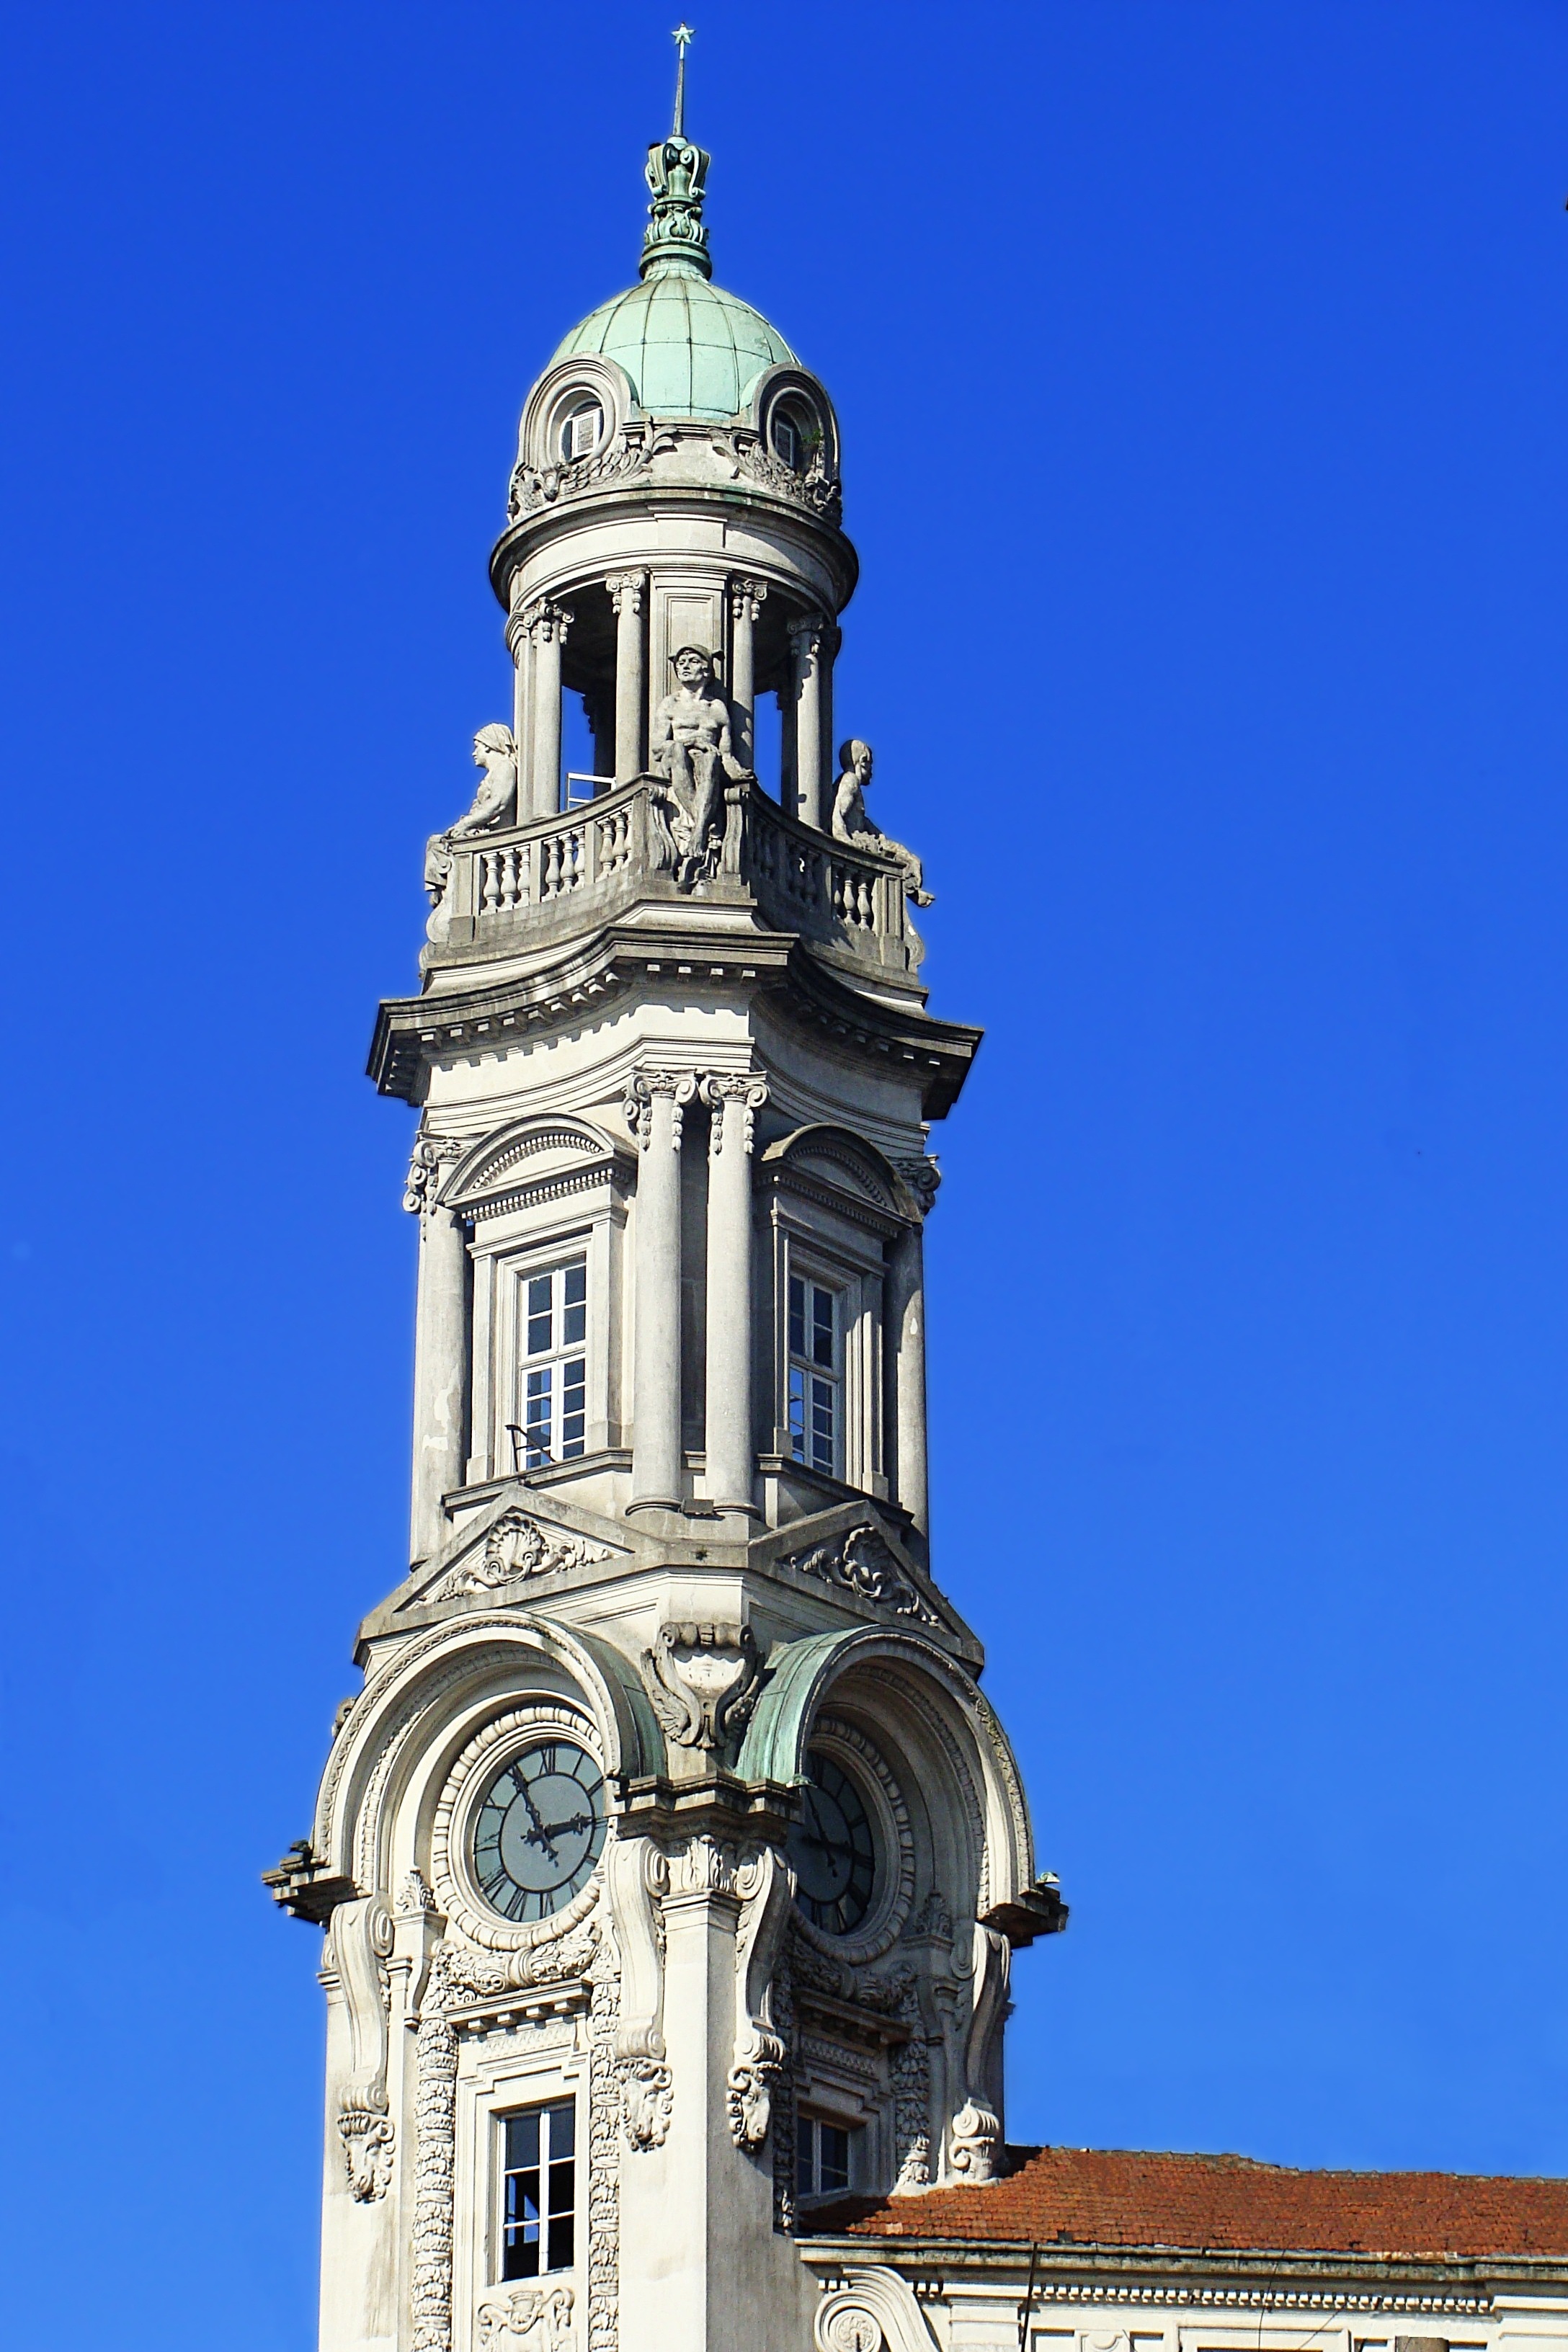
monument, tower, landmark, church, cathedral, place of worship, clock tower, bell tower, spain, spire, steeple, monastery, st james path